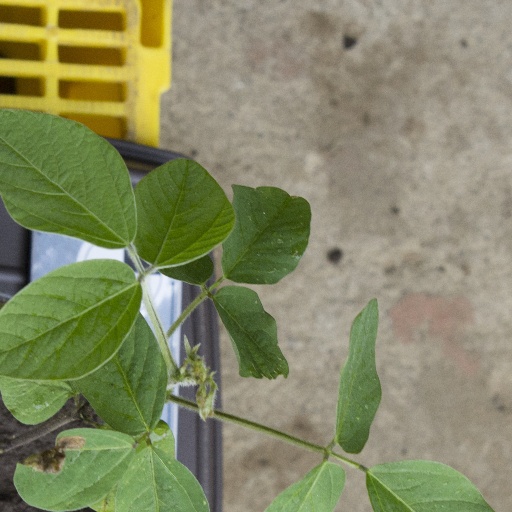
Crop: soybean